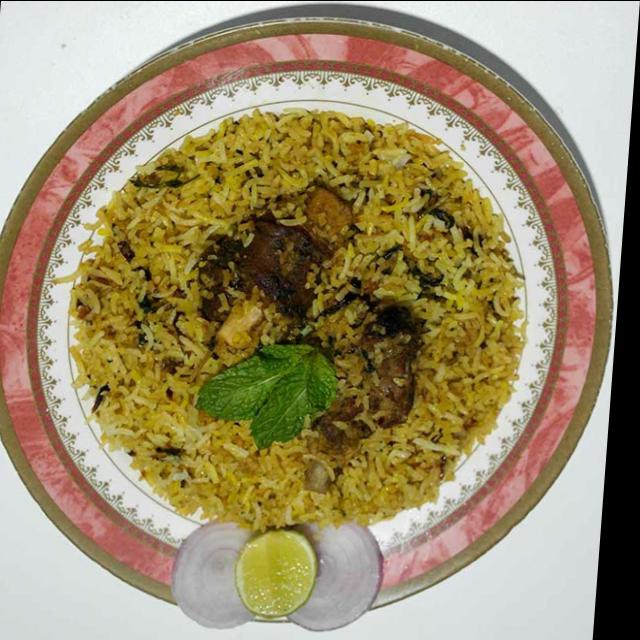
Dish: biryani